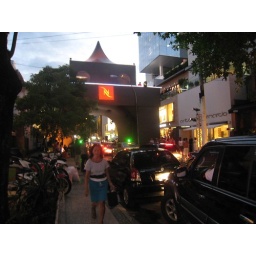
Ipanema - big over street tent prepared for one night opening of a coffee house - big event.